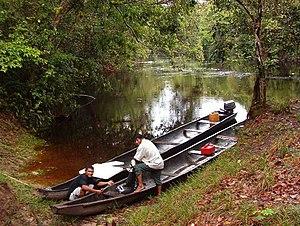
L'État d'Amazonas est un État du Venezuela, bordé au nord par les États de Bolívar et d'Apure, au sud et à l'est par le Brésil et à l'ouest par la Colombie. État situé au nord du bassin versant du fleuve Amazone dont il tire son nom, il possède un climat tropical. En 2011, il compte 146 480 habitants. Sa capitale et plus grande ville est Puerto Ayacucho.